Province of Almería

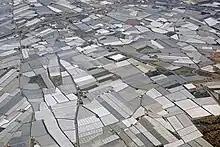
Greenhouses near El Ejido

Historically, Almería was an important exporter of minerals (especially iron, lead, and fine marble) and grapes. The most important economic activity is now greenhouse farming. Millions of tons of vegetables are exported to other European countries and other parts of the world each year.